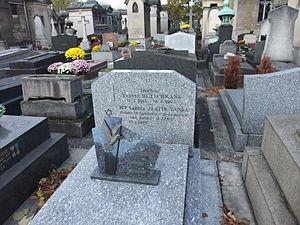
tombe au cimetière Montparnasse, Paris
Sabine Zlatin née Chwatz le 13 janvier 1907 à Varsovie en Pologne et morte le 21 septembre 1996 à Paris, est une résistante juive française et peintre.